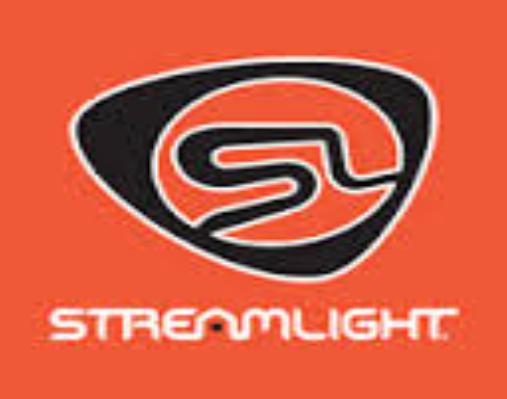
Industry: Necessities